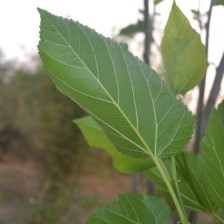
Variety: ChiangMaiBuriram60